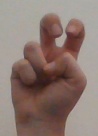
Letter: toot